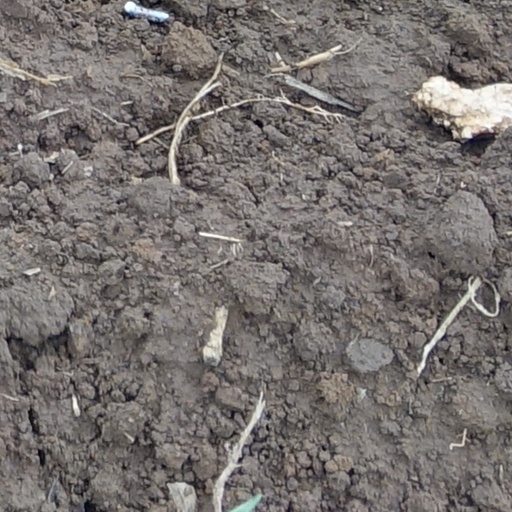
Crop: wheat